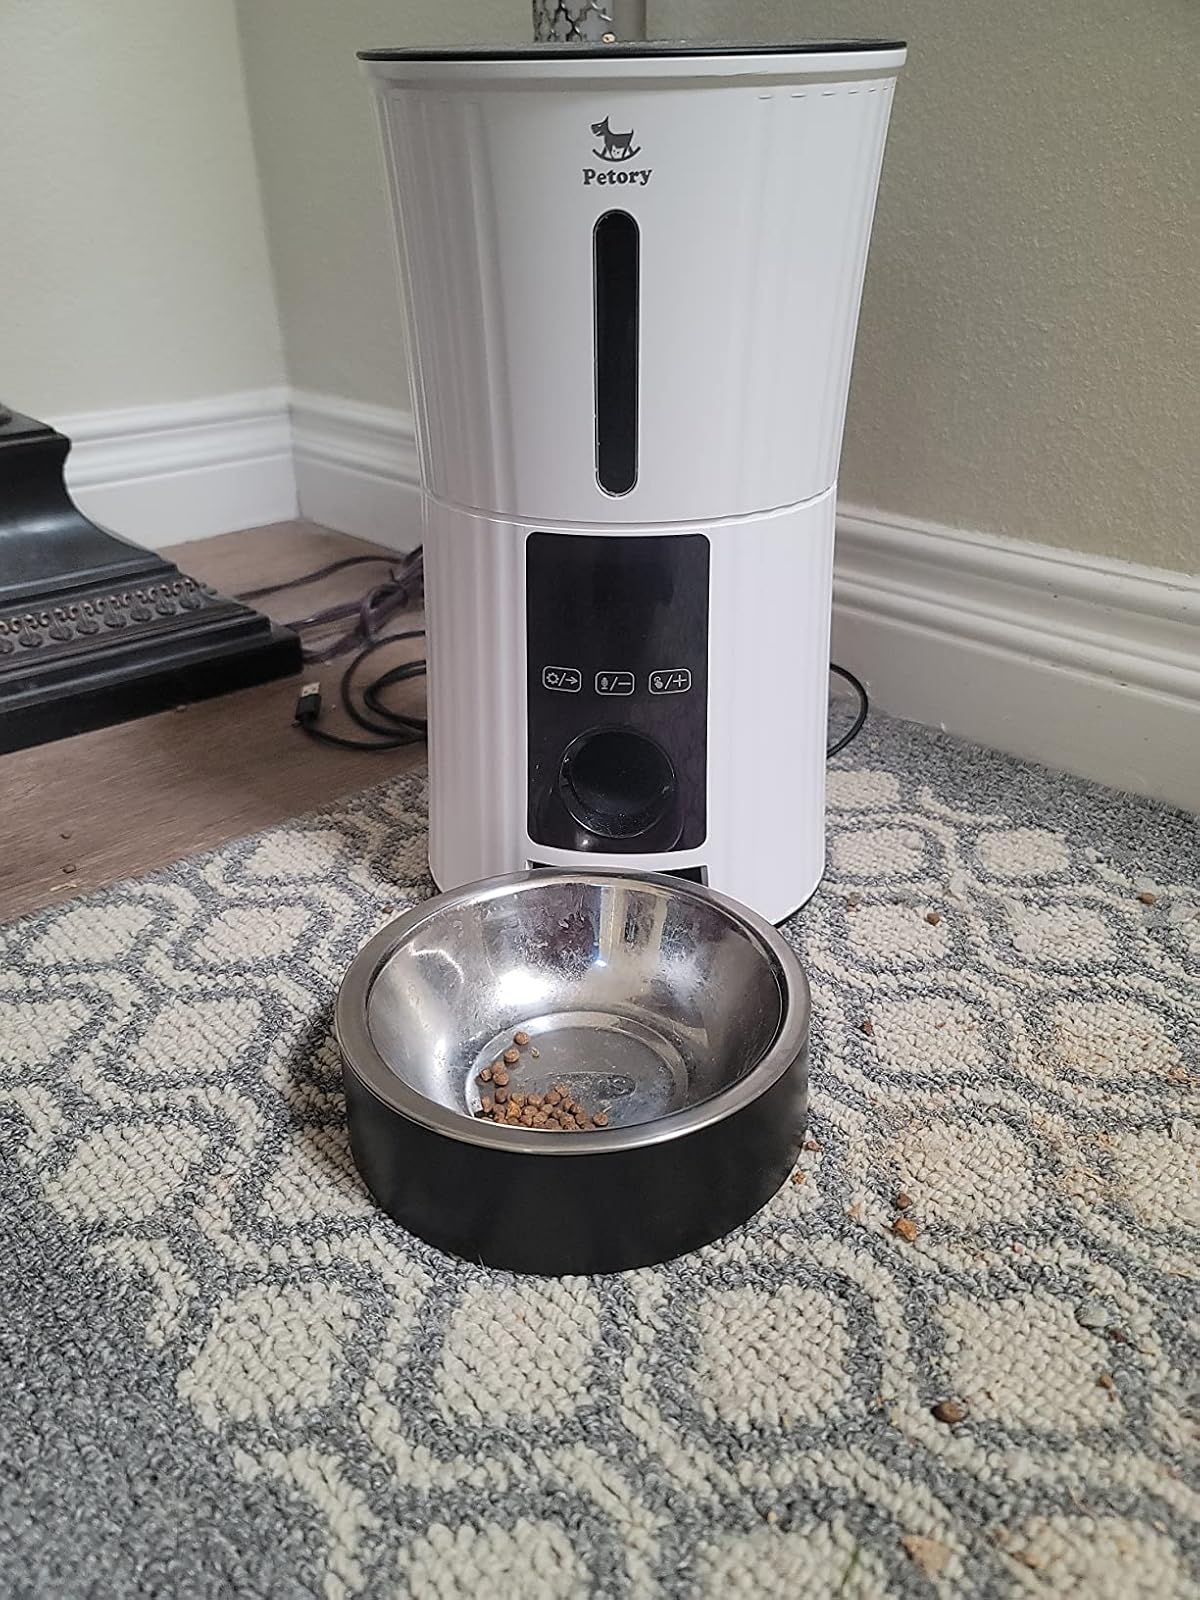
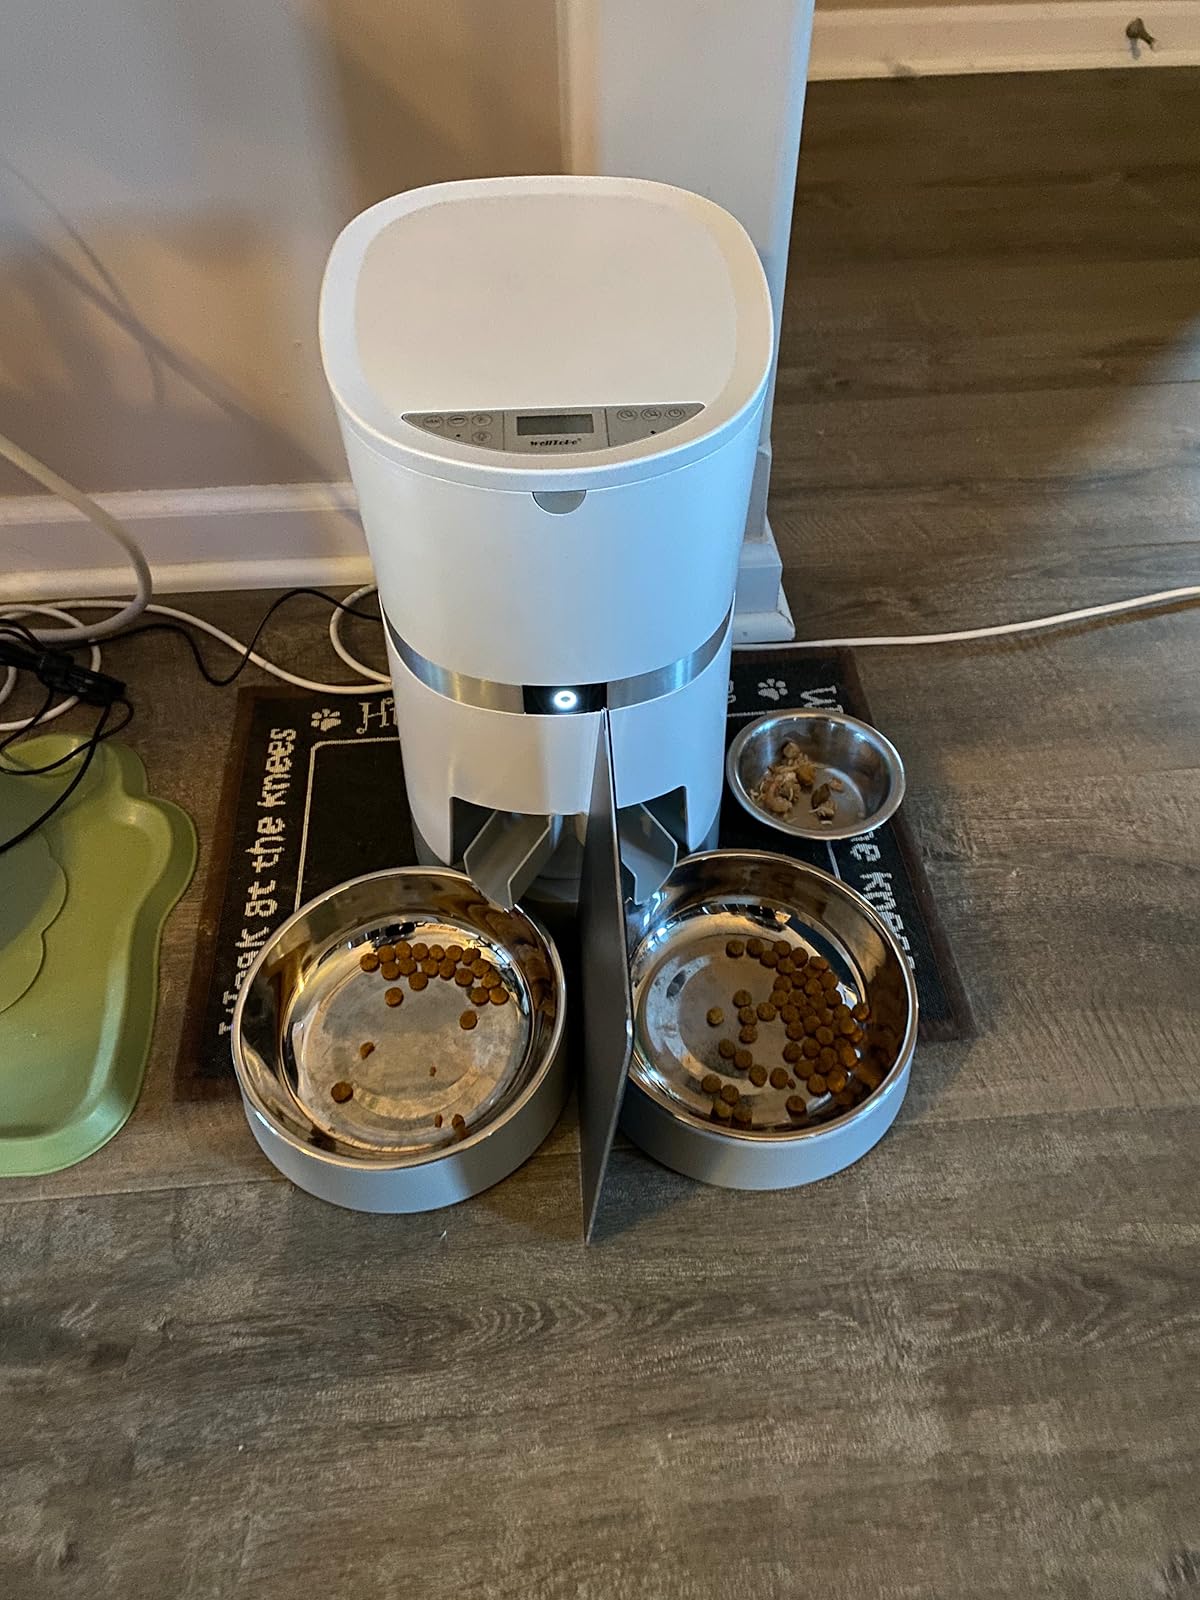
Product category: items_feeder
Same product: no